Arab citizens of Israel

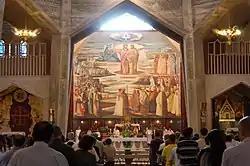
Catholic Mass in the Basilica of the Annunciation in Nazareth, Christian Arabs are one of the most educated ethnoreligious groups in Israel.

According to the Foreign Affairs Minister of Israel, 110,000 Bedouins live in the Negev, 50,000 in the Galilee, and 10,000 in the central region of Israel.